Governor of Düzce

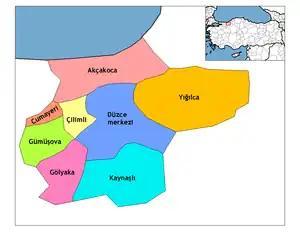
Map of the Province of Düzce, showing the provincial districts.

The Governor of Düzce (Turkish: "Düzce Valiliği") is the bureaucratic state official responsible for both national government and state affairs in the Province of Düzce. Similar to the Governors of the 80 other Provinces of Turkey, the Governor of Düzce is appointed by the Government of Turkey and is responsible for the implementation of government legislation within Düzce. The Governor is also the most senior commander of both the Düzce provincial police force and the Düzce Gendarmerie.